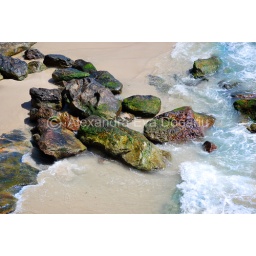
rocks by the water